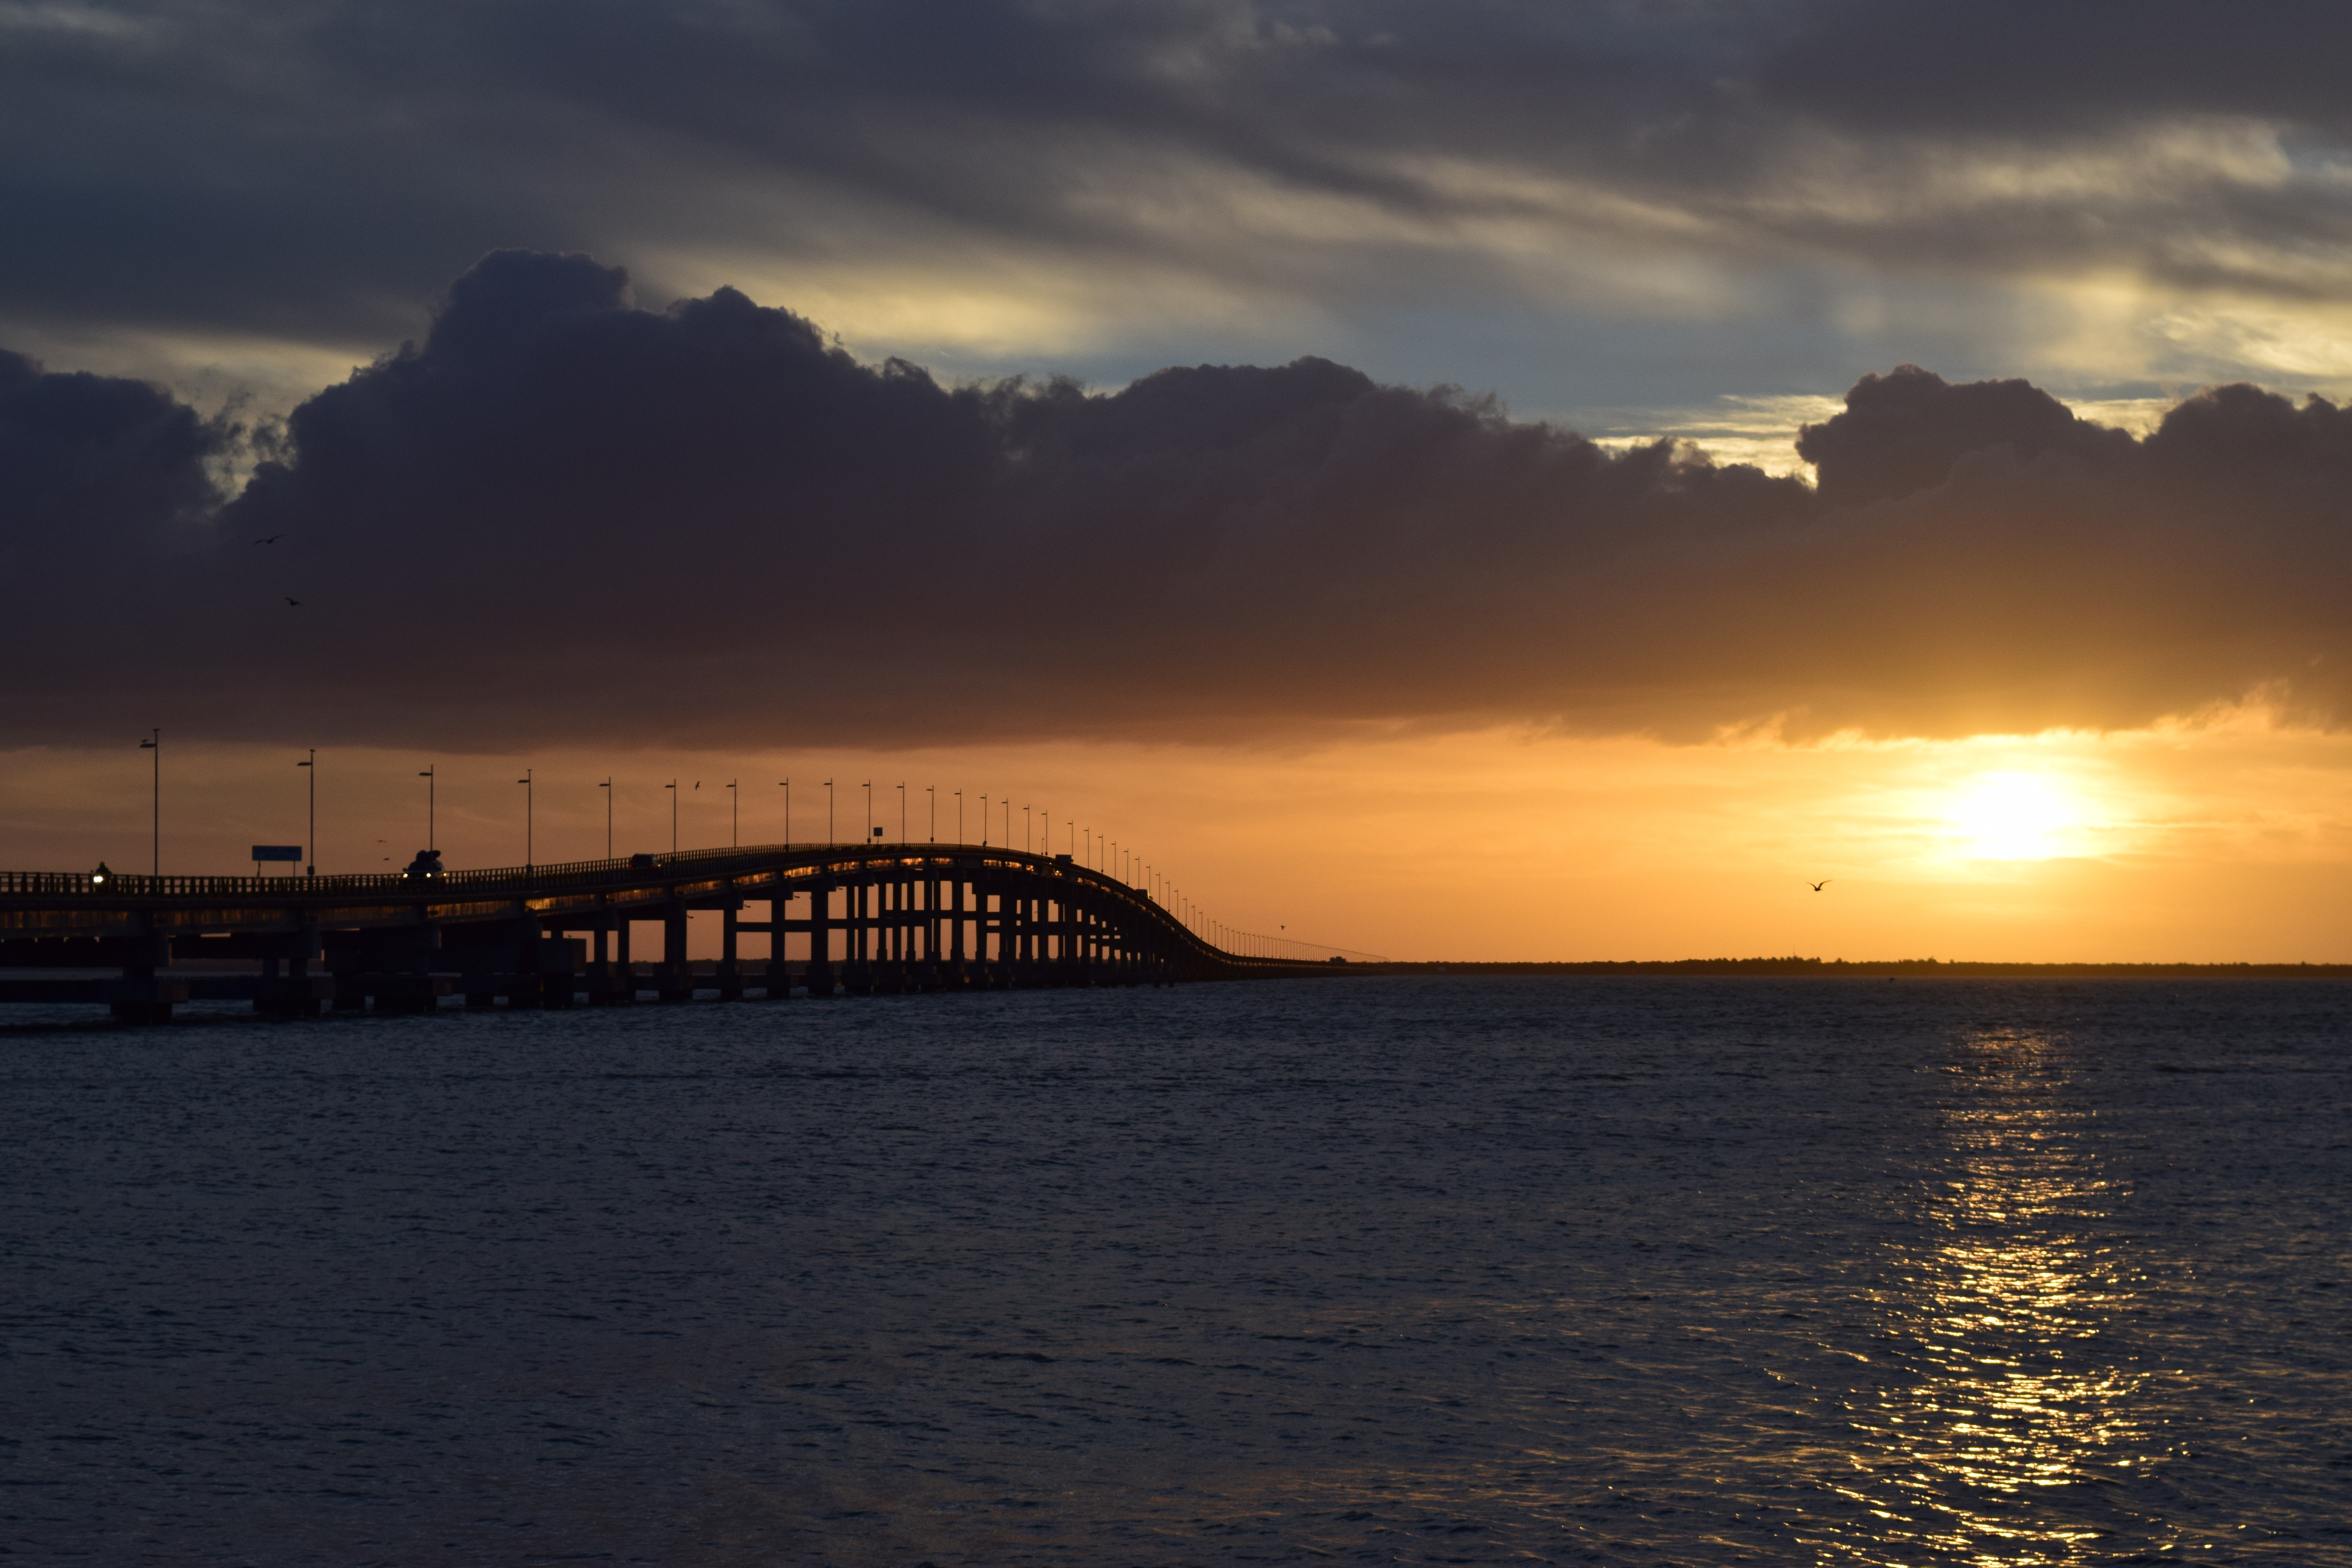
beach, sea, coast, water, ocean, horizon, cloud, architecture, sky, sun, sunrise, sunset, bridge, sunlight, morning, shore, wave, dawn, pier, dusk, evening, reflection, bay, afterglow